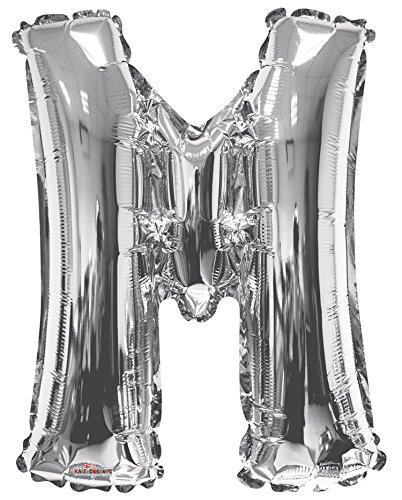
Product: Kaleidoscope Jumbo Letter M Foil Mylar Balloon, Silver, 34"
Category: Toys & Games | Party Supplies | Balloons
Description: Jumbo, 34 inch size Mylar balloon gets major attention, nearly 3 feet.
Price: $4.98
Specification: ProductDimensions:8x5x2inches|ItemWeight:0.64ounces|ShippingWeight:0.64ounces(Viewshippingratesandpolicies)|ASIN:B01NBRXOBH|Itemmodelnumber:15242-34|Manufacturerrecommendedage:24monthsandup